Gerak Khas (Malaysian Army unit)

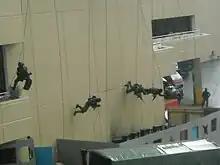
Troopers of "Gerak Khas" using rappels during a counter-terrorism demonstration.

Camp Sungai Udang is known as the 'Home of the Commandos' and the spiritual home of the "Gerak Khas". The "Pusat Latihan Peperangan Khas" (PULPAK; 'Special Warfare Training Centre') was established here in 1976 as part of the 3rd Malaysian Plan and the expansion of the Armed Forces. Due to overcrowding at Sungai Udang Military Camp, the 22nd Commando Regiment relocated to Kuala Kubu Bharu in 1983. This camp is still occupied by two "Gerak Khas" regiments today.